Derek Dooley (footballer)

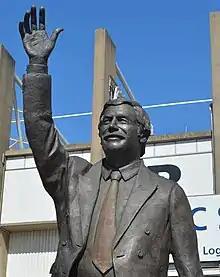
Statue of Dooley outside Bramall Lane.

Derek Dooley MBE (13 December 1929 – 5 March 2008) was an English football player, manager and chairman. He lived in Sheffield for the majority of his life, taking roles at both Sheffield Wednesday and Sheffield United.